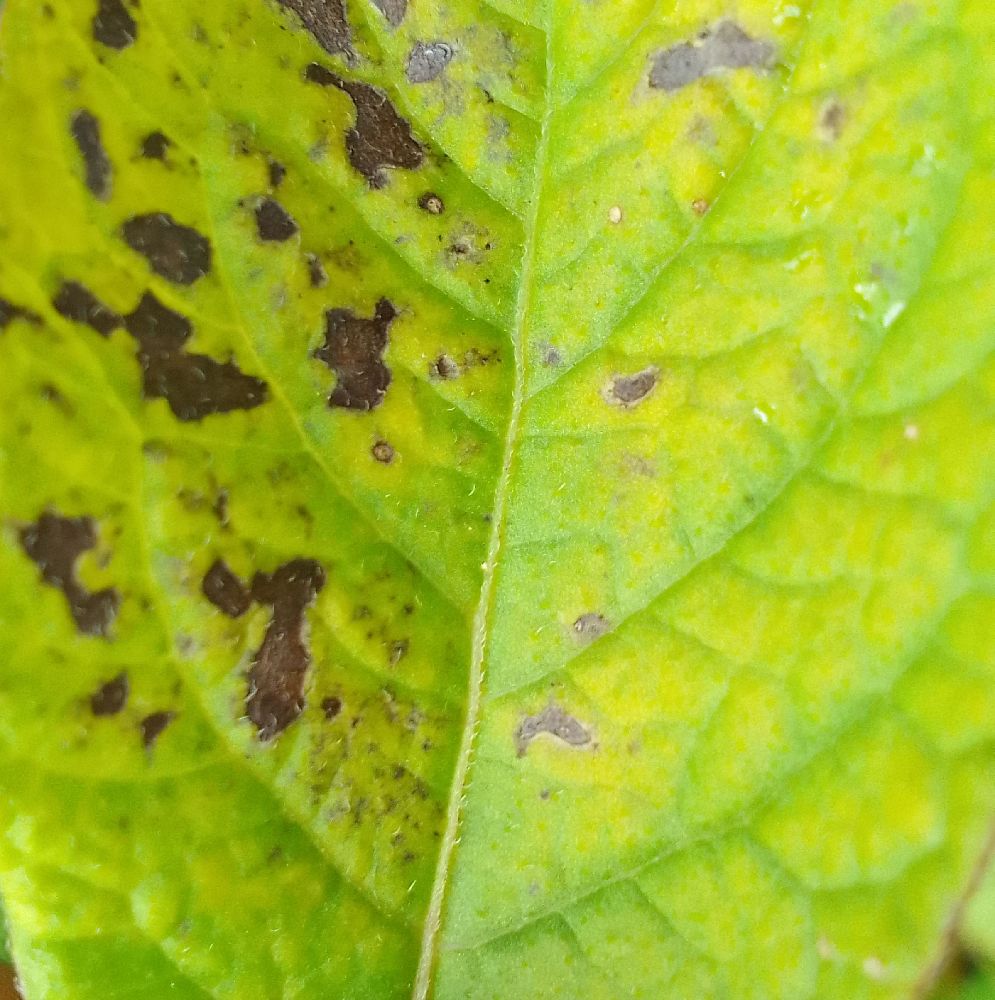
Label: Early blight